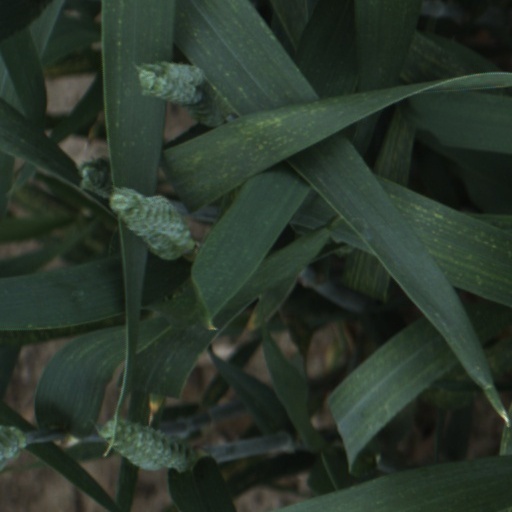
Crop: wheat